Andjar Asmara

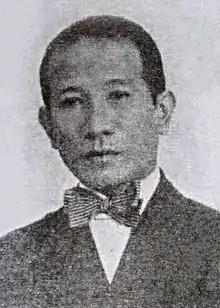
Andjar, 1930

Abisin Abbas (26 February 1902 – 20 October 1961), better known by his pseudonym Andjar Asmara, was a dramatist and filmmaker active in the cinema of the Dutch East Indies. Born in Alahan Panjang, West Sumatra, he first worked as a reporter in Batavia (modern-day Jakarta). He became a writer for the Padangsche Opera in Padang, where he developed a new, dialogue-centric style, which later spread throughout the region. After returning to Batavia in 1929, he spent over a year as a theatre and film critic. In 1930 he joined the Dardanella touring troupe as a writer. He went to India in an unsuccessful bid to film his stage play "Dr Samsi".